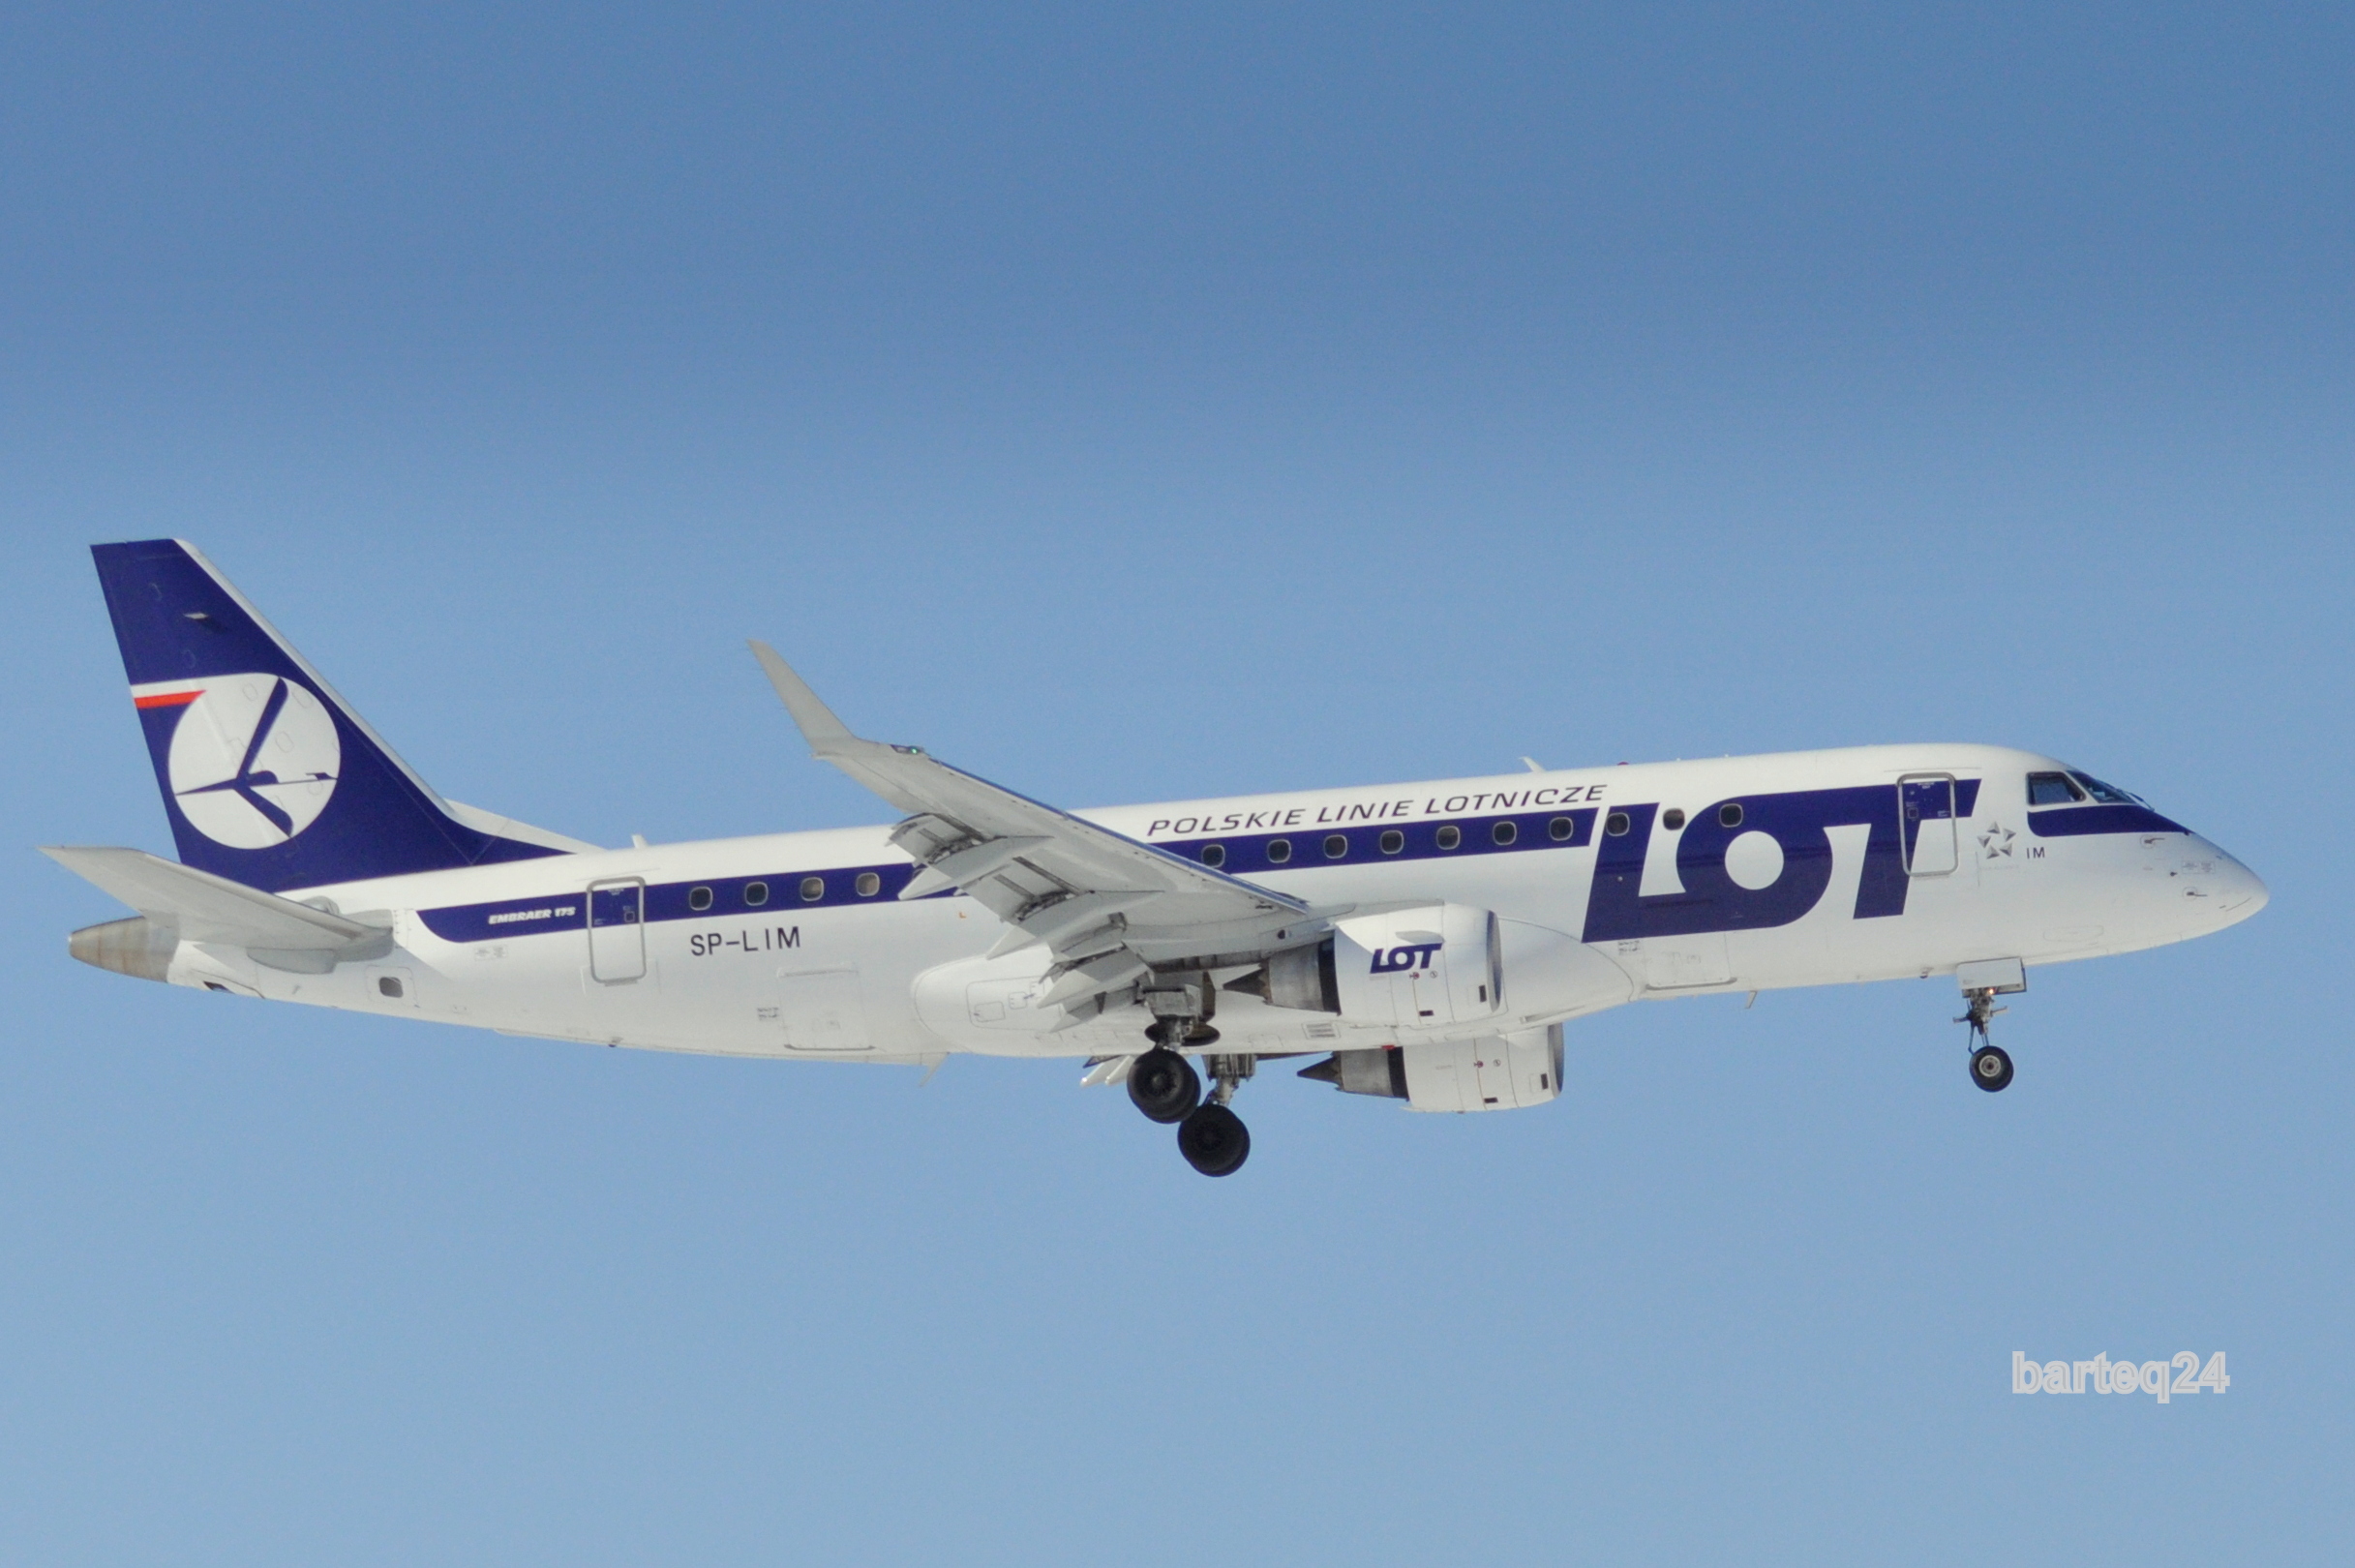
airplane, aircraft, europe, vehicle, airline, aviation, flight, airliner, poland, airbus, lot, polska, warsaw, warszawa, embraer, boeing, mazovia, mazowsze, epwa, polishairlines, erj175lr, splim, cn17000311, jet aircraft, airbus a330, boeing 777, boeing 767, air travel, boeing 757, atmosphere of earth, wide body aircraft, narrow body aircraft, aerospace engineering, airbus a320 family